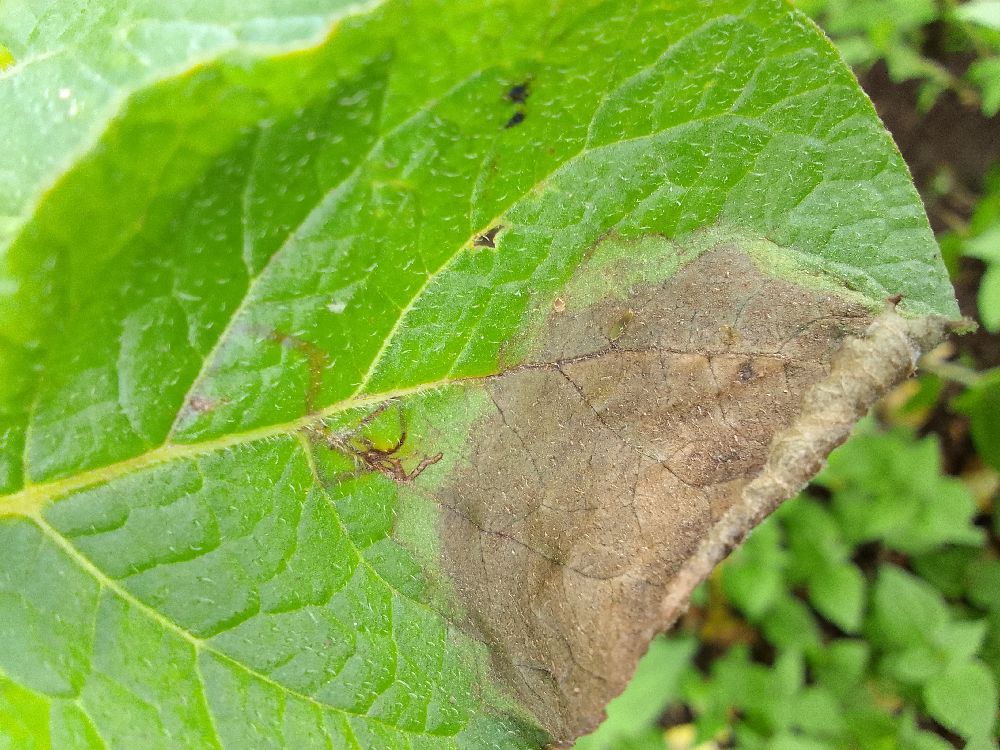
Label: Late blight